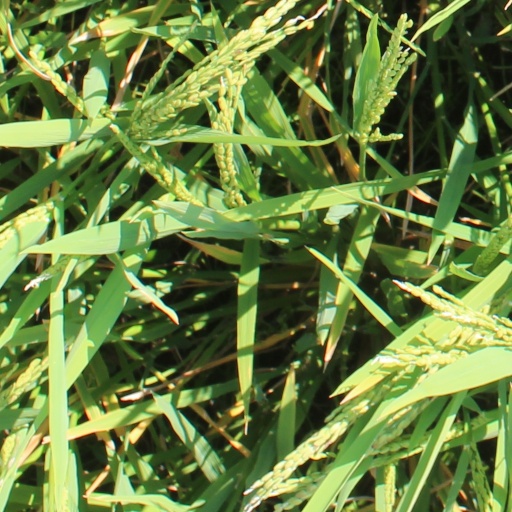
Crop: rice